Pescennius Niger

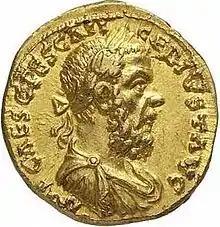
Aureus of Pescennius Niger, Antioch mint. Legend: IMP CAES C PESC NIGER IVST AVG.

Gaius Pescennius Niger (c. 135 – 194) was a Roman usurper from 193 to 194 during the Year of the Five Emperors. He claimed the imperial throne in response to the murder of Pertinax and the elevation of Didius Julianus, but was defeated by a rival claimant, Septimius Severus, and killed while attempting to flee from Antioch.